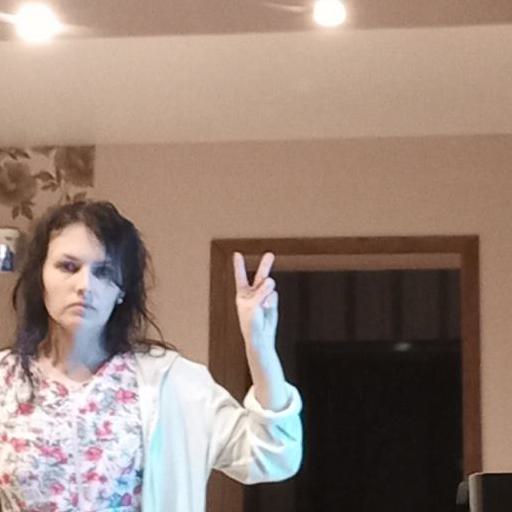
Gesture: peace